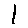
Label: 1